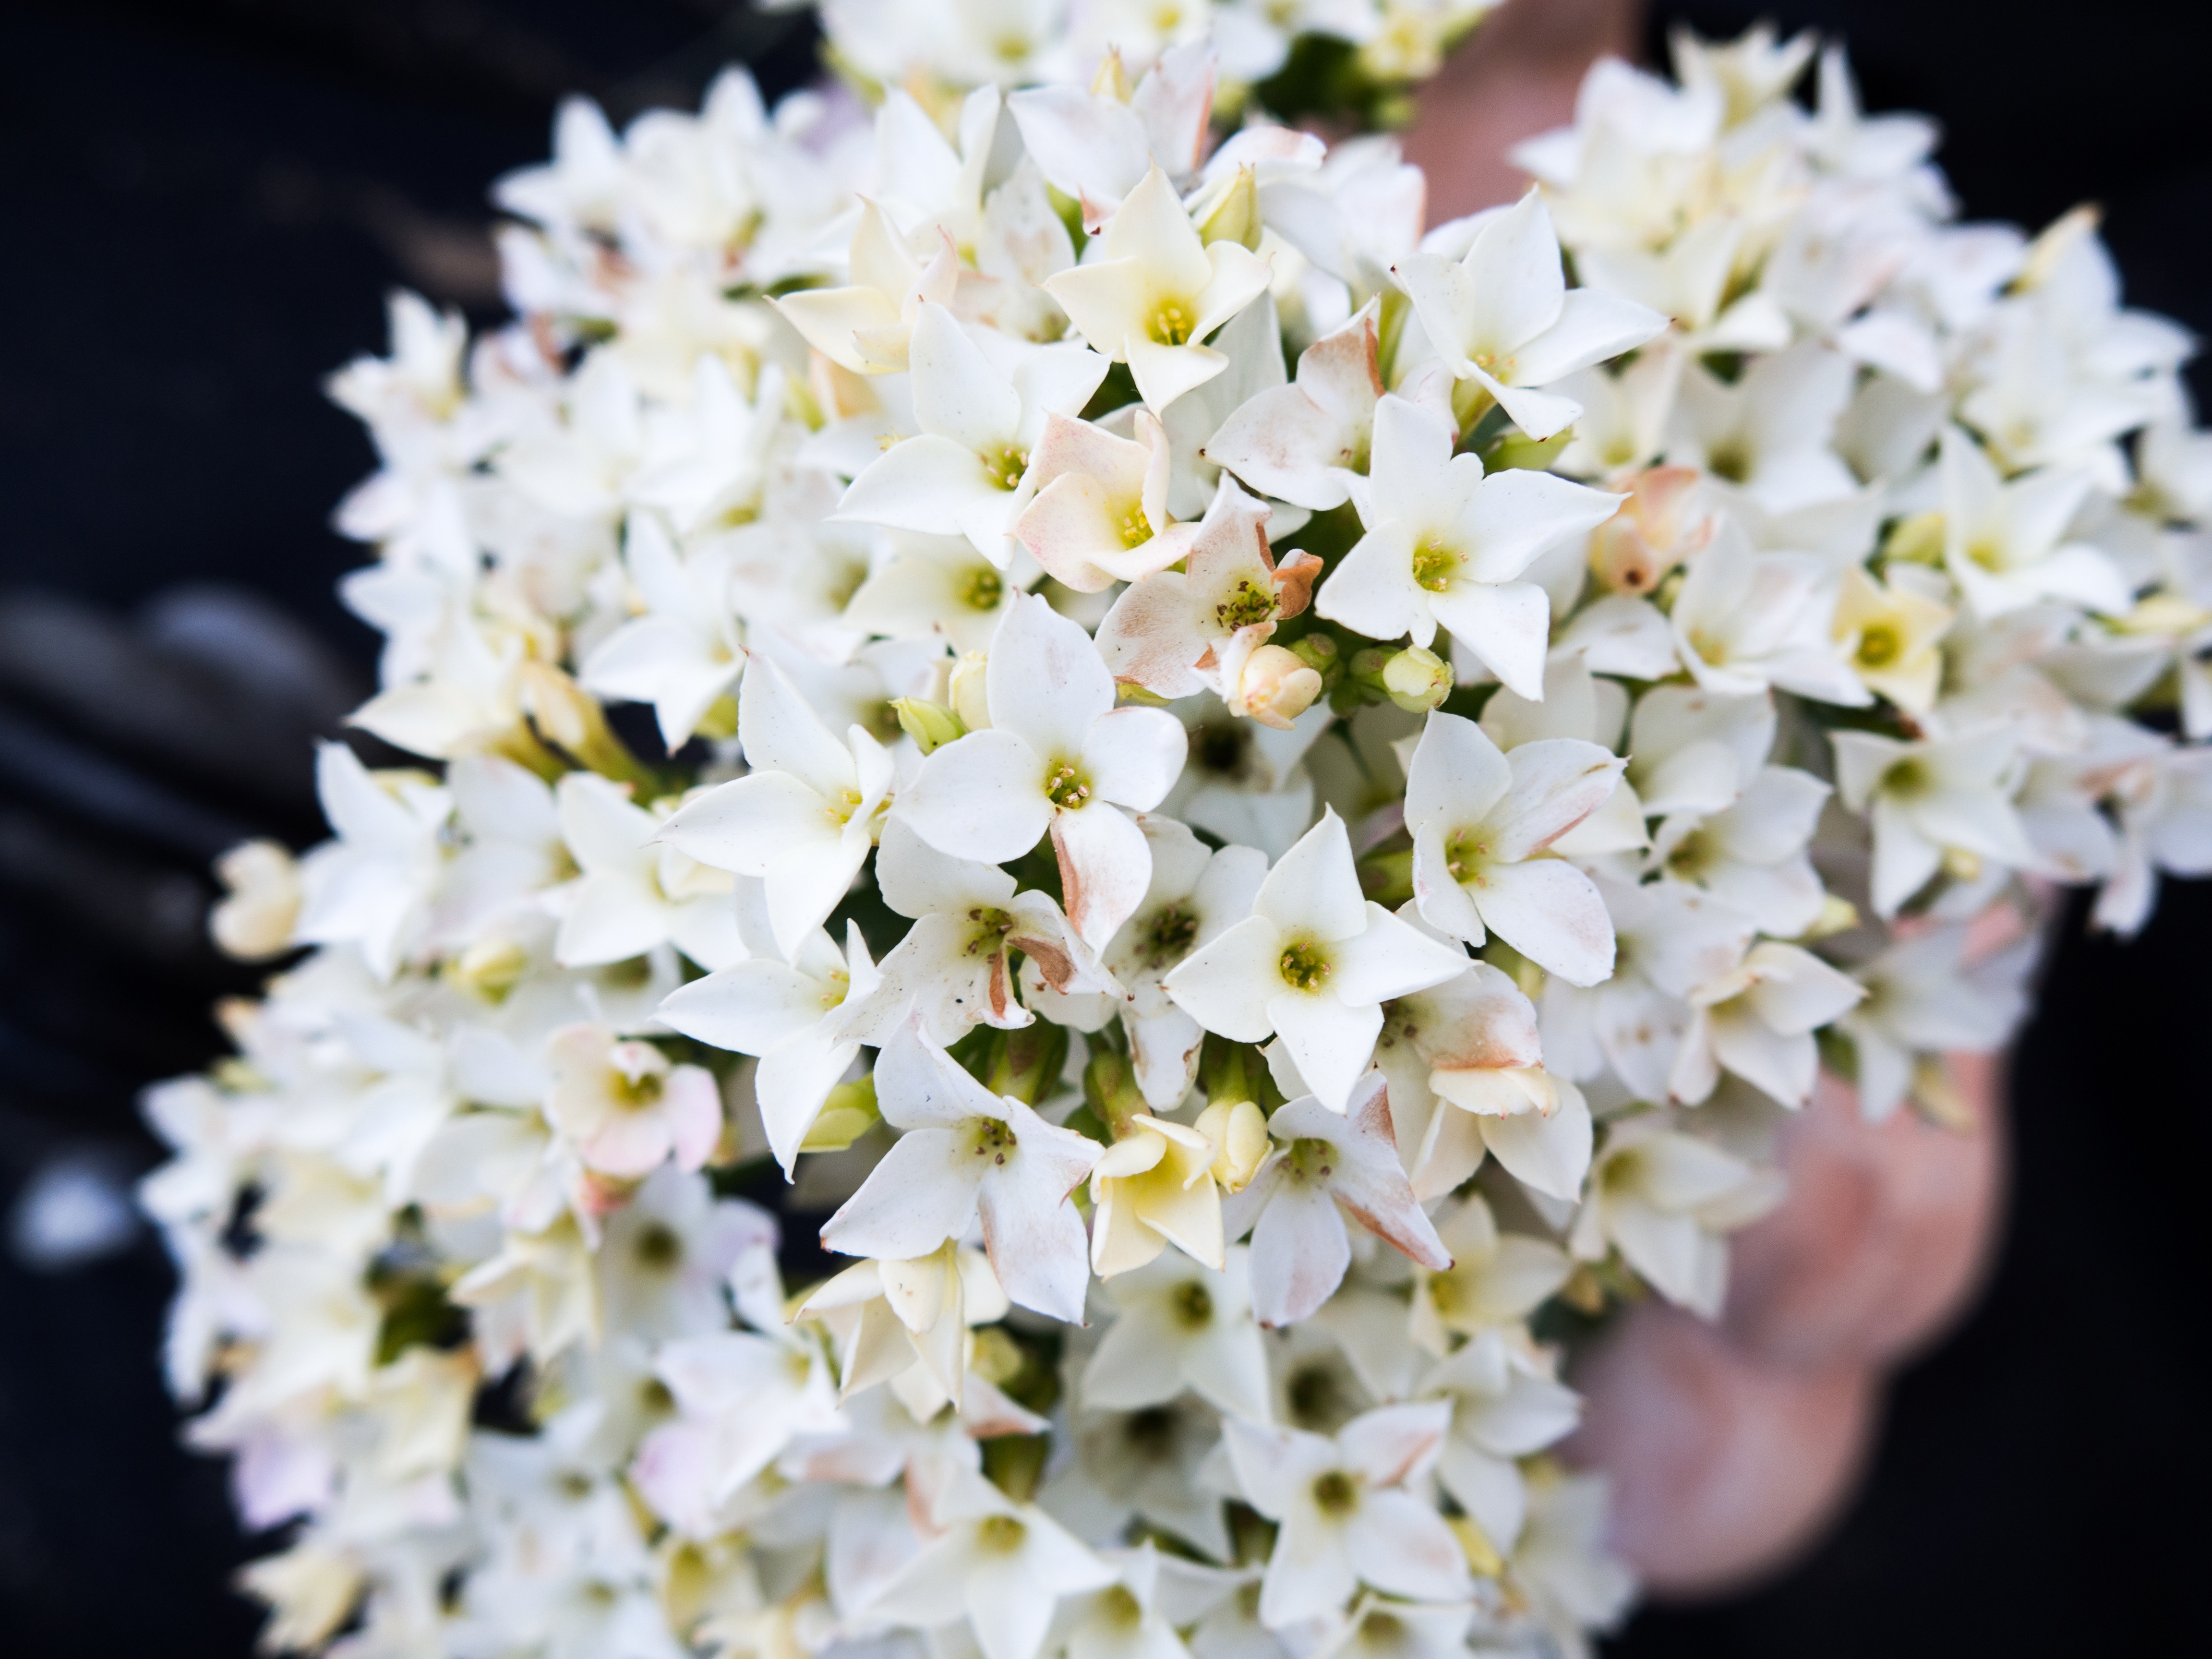
nature, branch, blossom, plant, white, flower, petal, spring, botany, flora, wildflower, flowers, blossoms, floristry, macro photography, jasmine, flowering plant, flower bouquet, land plant